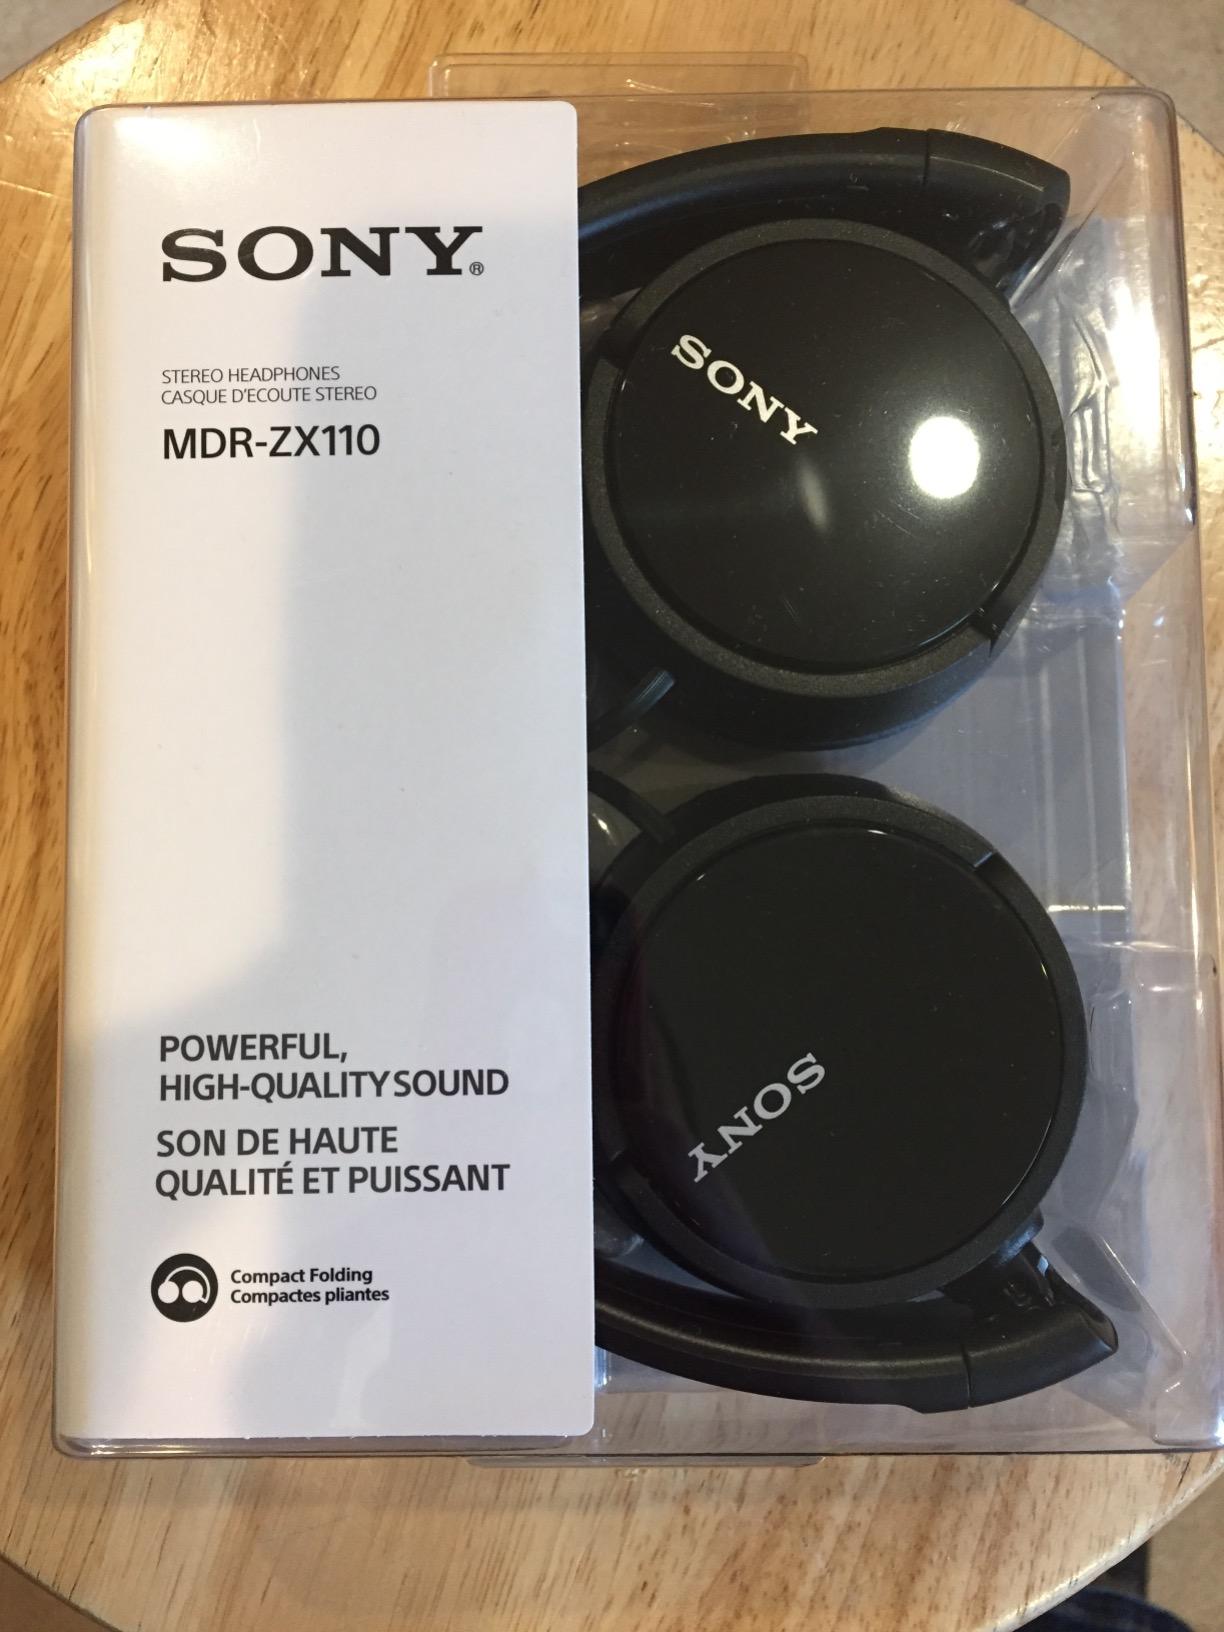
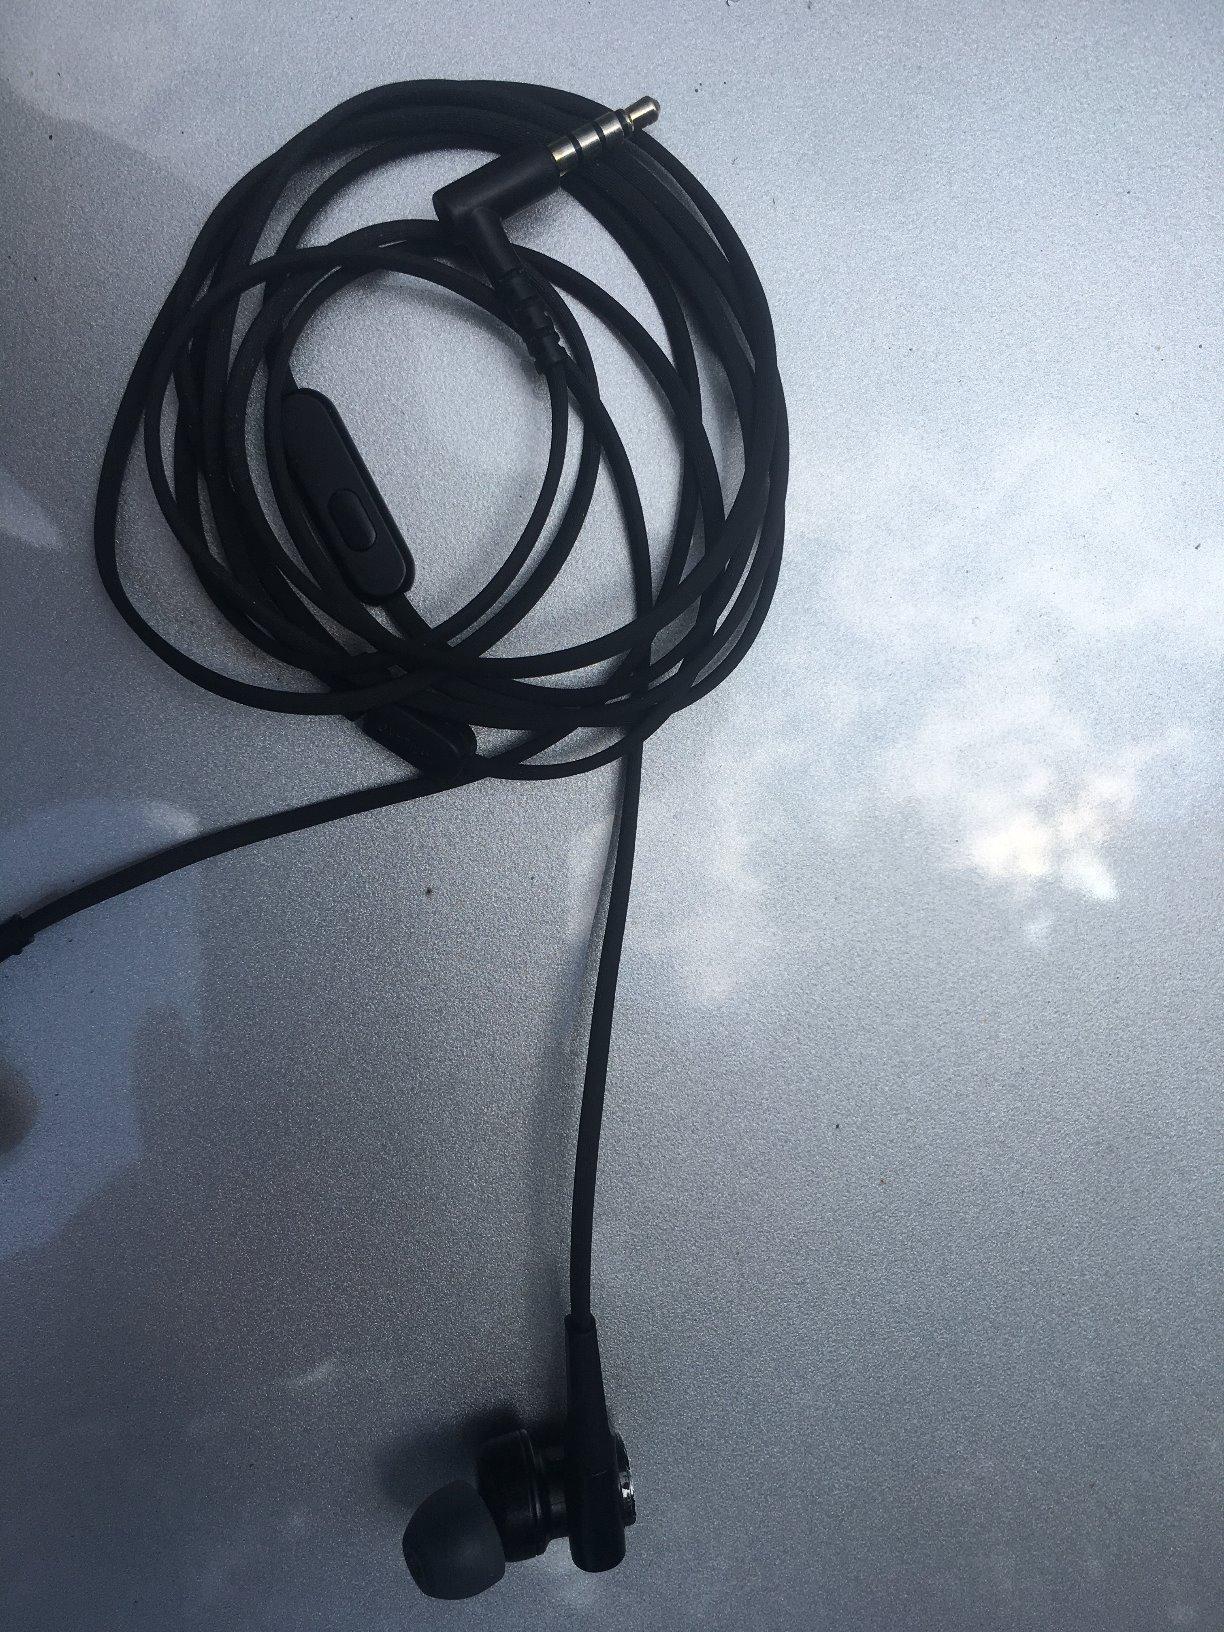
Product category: headphones
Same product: no